Sexual harassment in the military

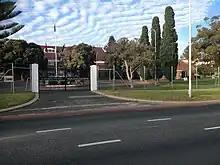
Leeuwin Barracks, Australia, site of widespread sexual abuse of child navy recruits between 1967 and 1971

Sexual harassment in the military is unwanted sexual behaviour experienced as threatening, offensive, or otherwise upsetting, which occurs in a military setting.